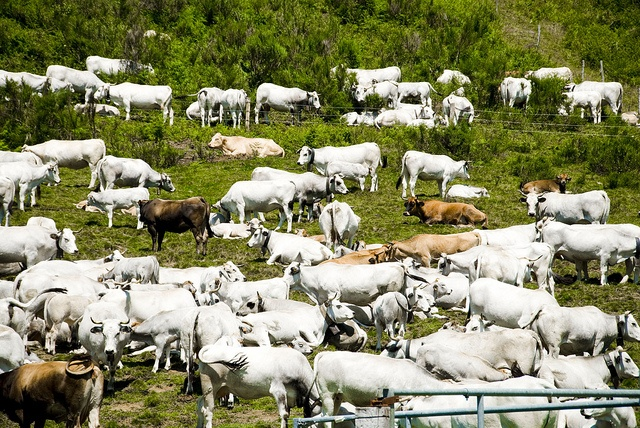
A herd of cattle grazing on a lush green hillside.
A huge group of white cows are on a grassy hillside.
an image of a herd of cows grazing in the pasture
A field of cows of various colors sitting and standing.
A few brown cows are among many white longhorns.